Harri Heliövaara

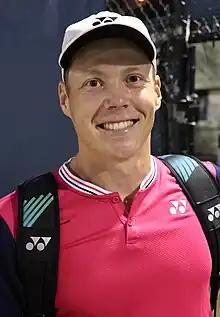
Heliövaara at the 2023 Washington Open

Harri Heliövaara (born 4 June 1989) is a Finnish professional tennis player. He has been ranked by the ATP as high as world No. 3 in doubles, achieved on 31 March 2025. He also attained his career-high singles ranking of No. 194 in December 2011. Heliövaara is a three-time Grand Slam champion in both doubles, at the 2024 Wimbledon Championships and at the 2025 Australian Open with Henry Patten and in mixed doubles at the 2023 US Open with Anna Danilina. He has won ten titles on the ATP Tour.